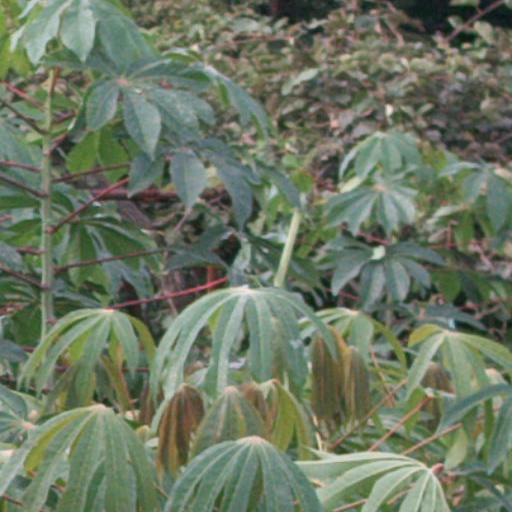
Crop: cassava